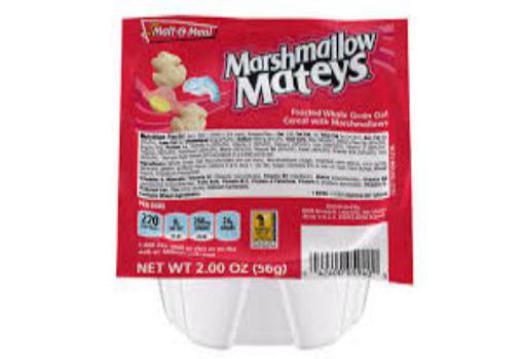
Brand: marshmallow mateys
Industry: Food